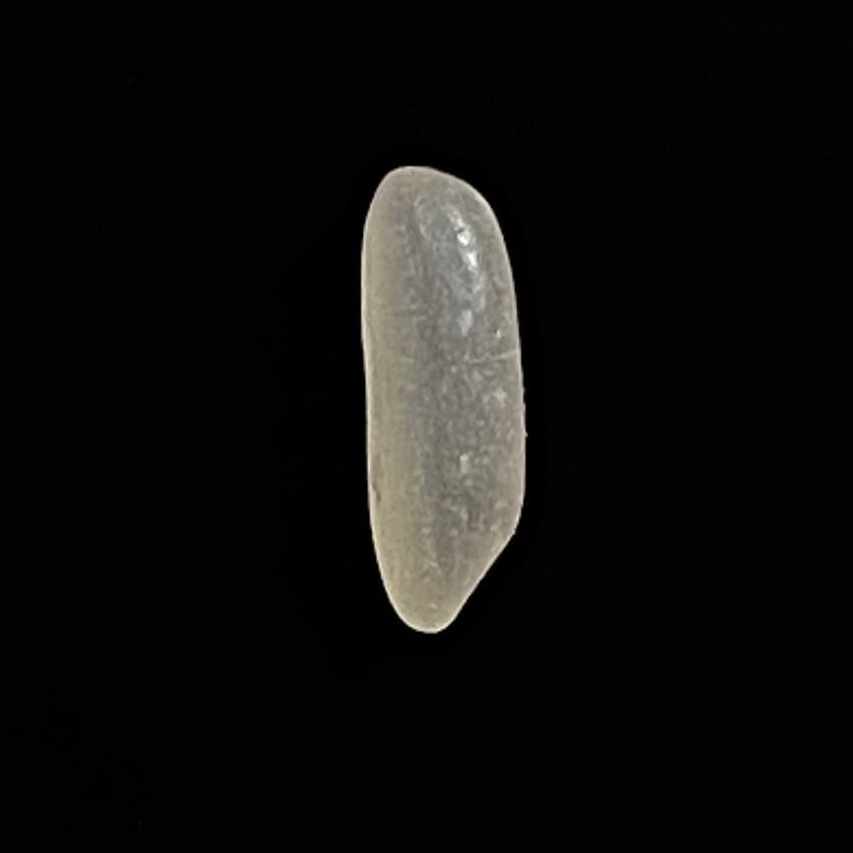
Rice variety: BR28